Osmín Aguirre y Salinas

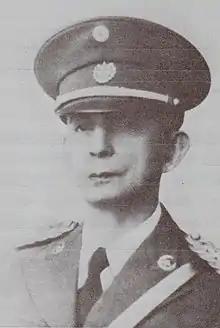

Osmín Aguirre y Salinas (24 December 1889 – 12 July 1977) was a Salvadoran military officer and politician who served as the provisional president of El Salvador from 21 October 1944 until 1 March 1945. A colonel in the Salvadoran Army, Aguirre led two successful coups against the Salvadoran government: once in 1931 (installing General Maximiliano Hernández Martínez in power) and once more in 1944 (installing himself in power). He left office in 1945, with the assurance that his successor in the next election would be Salvador Castaneda Castro. Aguirre was later assassinated by left-wing guerrillas near his home in San Salvador at the age of 87.